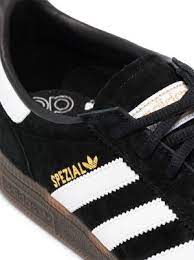
Label: Sneaker